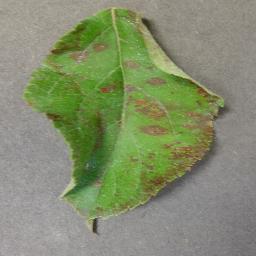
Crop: apple
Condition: cedar_rust